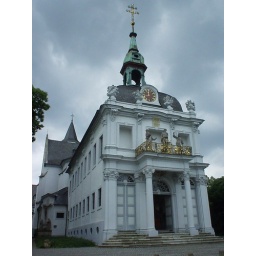
The building which houses the heilige stiege, modeled after the Scala Sancta in Rome.